Zashiki Hakkei

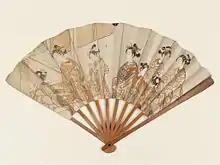
A folding hand fan set with two prints by Harunobu

The print depicts a young girl in a kimono with flowing long sleeves at a street corner "ōgi" folding hand fan while leading another girl, who turns her head away from the first, perhaps against the wind that clears the mist. The first girl appears to shield herself from the sun, which suggests the summer scene of "Mountain Village, Clearing Mist".